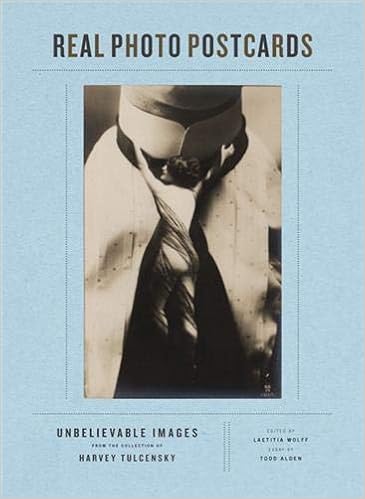
Real Photo Postcards: Unbelievable Images from the Collection of Harvey Tulcensky
Category: Books
From Publishers Weekly Sometimes the detritus of human history, that which was meant to be disposed of and forgotten, carries a greater and more lasting impact than those artifacts saved specifically for their purported historical value. In 1907 the U.S. Postal Service made an abrupt reversal of a law forbidding messages from being written on the backs of postcards. This change, coinciding with Kodak's introduction of an affordable, easy-to-use portable camera that printed out photographs onto heavy card stock, inspired a flurry of homespun postcards akin to the current digital photography craze. Because the photos were one-of-a-kind snapshots, produced predominantly by ordinary folks whose goal was to send a frozen moment, a fond wish or just a giggle to a friend or loved one, they tend toward an authenticity and an idiosyncrasy often lacking in more professional photographs of the day. These "real photo postcards" come from the extensive collection of artist Tulcensky; editor Wolff captions the photos with observations or notes from their backs, but mostly just lets these remarkable images speak for themselves. Organized into categories like "Parading," "Romance," "Disasters" and "Uncanny," this volume offers a unique glimpse of the early 20th century through the eyes of the everyman. (Jan.) Copyright © Reed Business Information, a division of Reed Elsevier Inc. All rights reserved. Review ...a collection of the most outlandish and idiosyncratic, beautiful and even occasionally bizarre images of this early postcard period. -- New England Antiques Journal, December 2005 ...this volume offers a unique glimpse of the early 20th century through the eyes of the everyman. -- Publisher's Weekly Sometimes beautiful, at times outlandish or bizarre, these postcards portray the optimism, sincerity, and stark reality of their time -- Step Inside Design, Jan/Feb 2006 About the Author Laetitia Wolff is the design editor of Surface magazine, the former editor of Graphis, and an international consultant on design trends and culture. She is the founder of the creative consul-tancy futureflair.
Features: It may be hard to believe, but there actually was a time when the postcard image was not a cliché. To reach it, you'll have to set your clock back to the end of the nineteenth century, when an Act of Congress allowed Americans to mail a card for just one cent. A few years later, Kodak introduced an easy-to-use and affordable folding camera that put postcard power into the hands of ordinary citizens, setting off a craze. | Real Photo Postcards | is a collection of the most outlandish and idiosyncratic, beautiful and even occasionally bizarre images of this early postcard period.Painstakingly assembled from the collection of Harvey Tulcensky, one of the world's most avid collectors of these original postcards, | Real Photo Postcards | includes images of natural phenomena (floods, storms, fires), Main Street America, rural life, political parades, and wacky "exaggeration" cards (such as a photographically manipulated giant rabbit!). Together these cards show an oddly personal and intimate perspective of America at the turn of the 20th century.